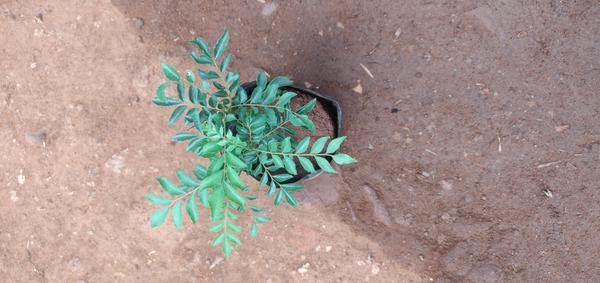
Plant: Curry_Leaf